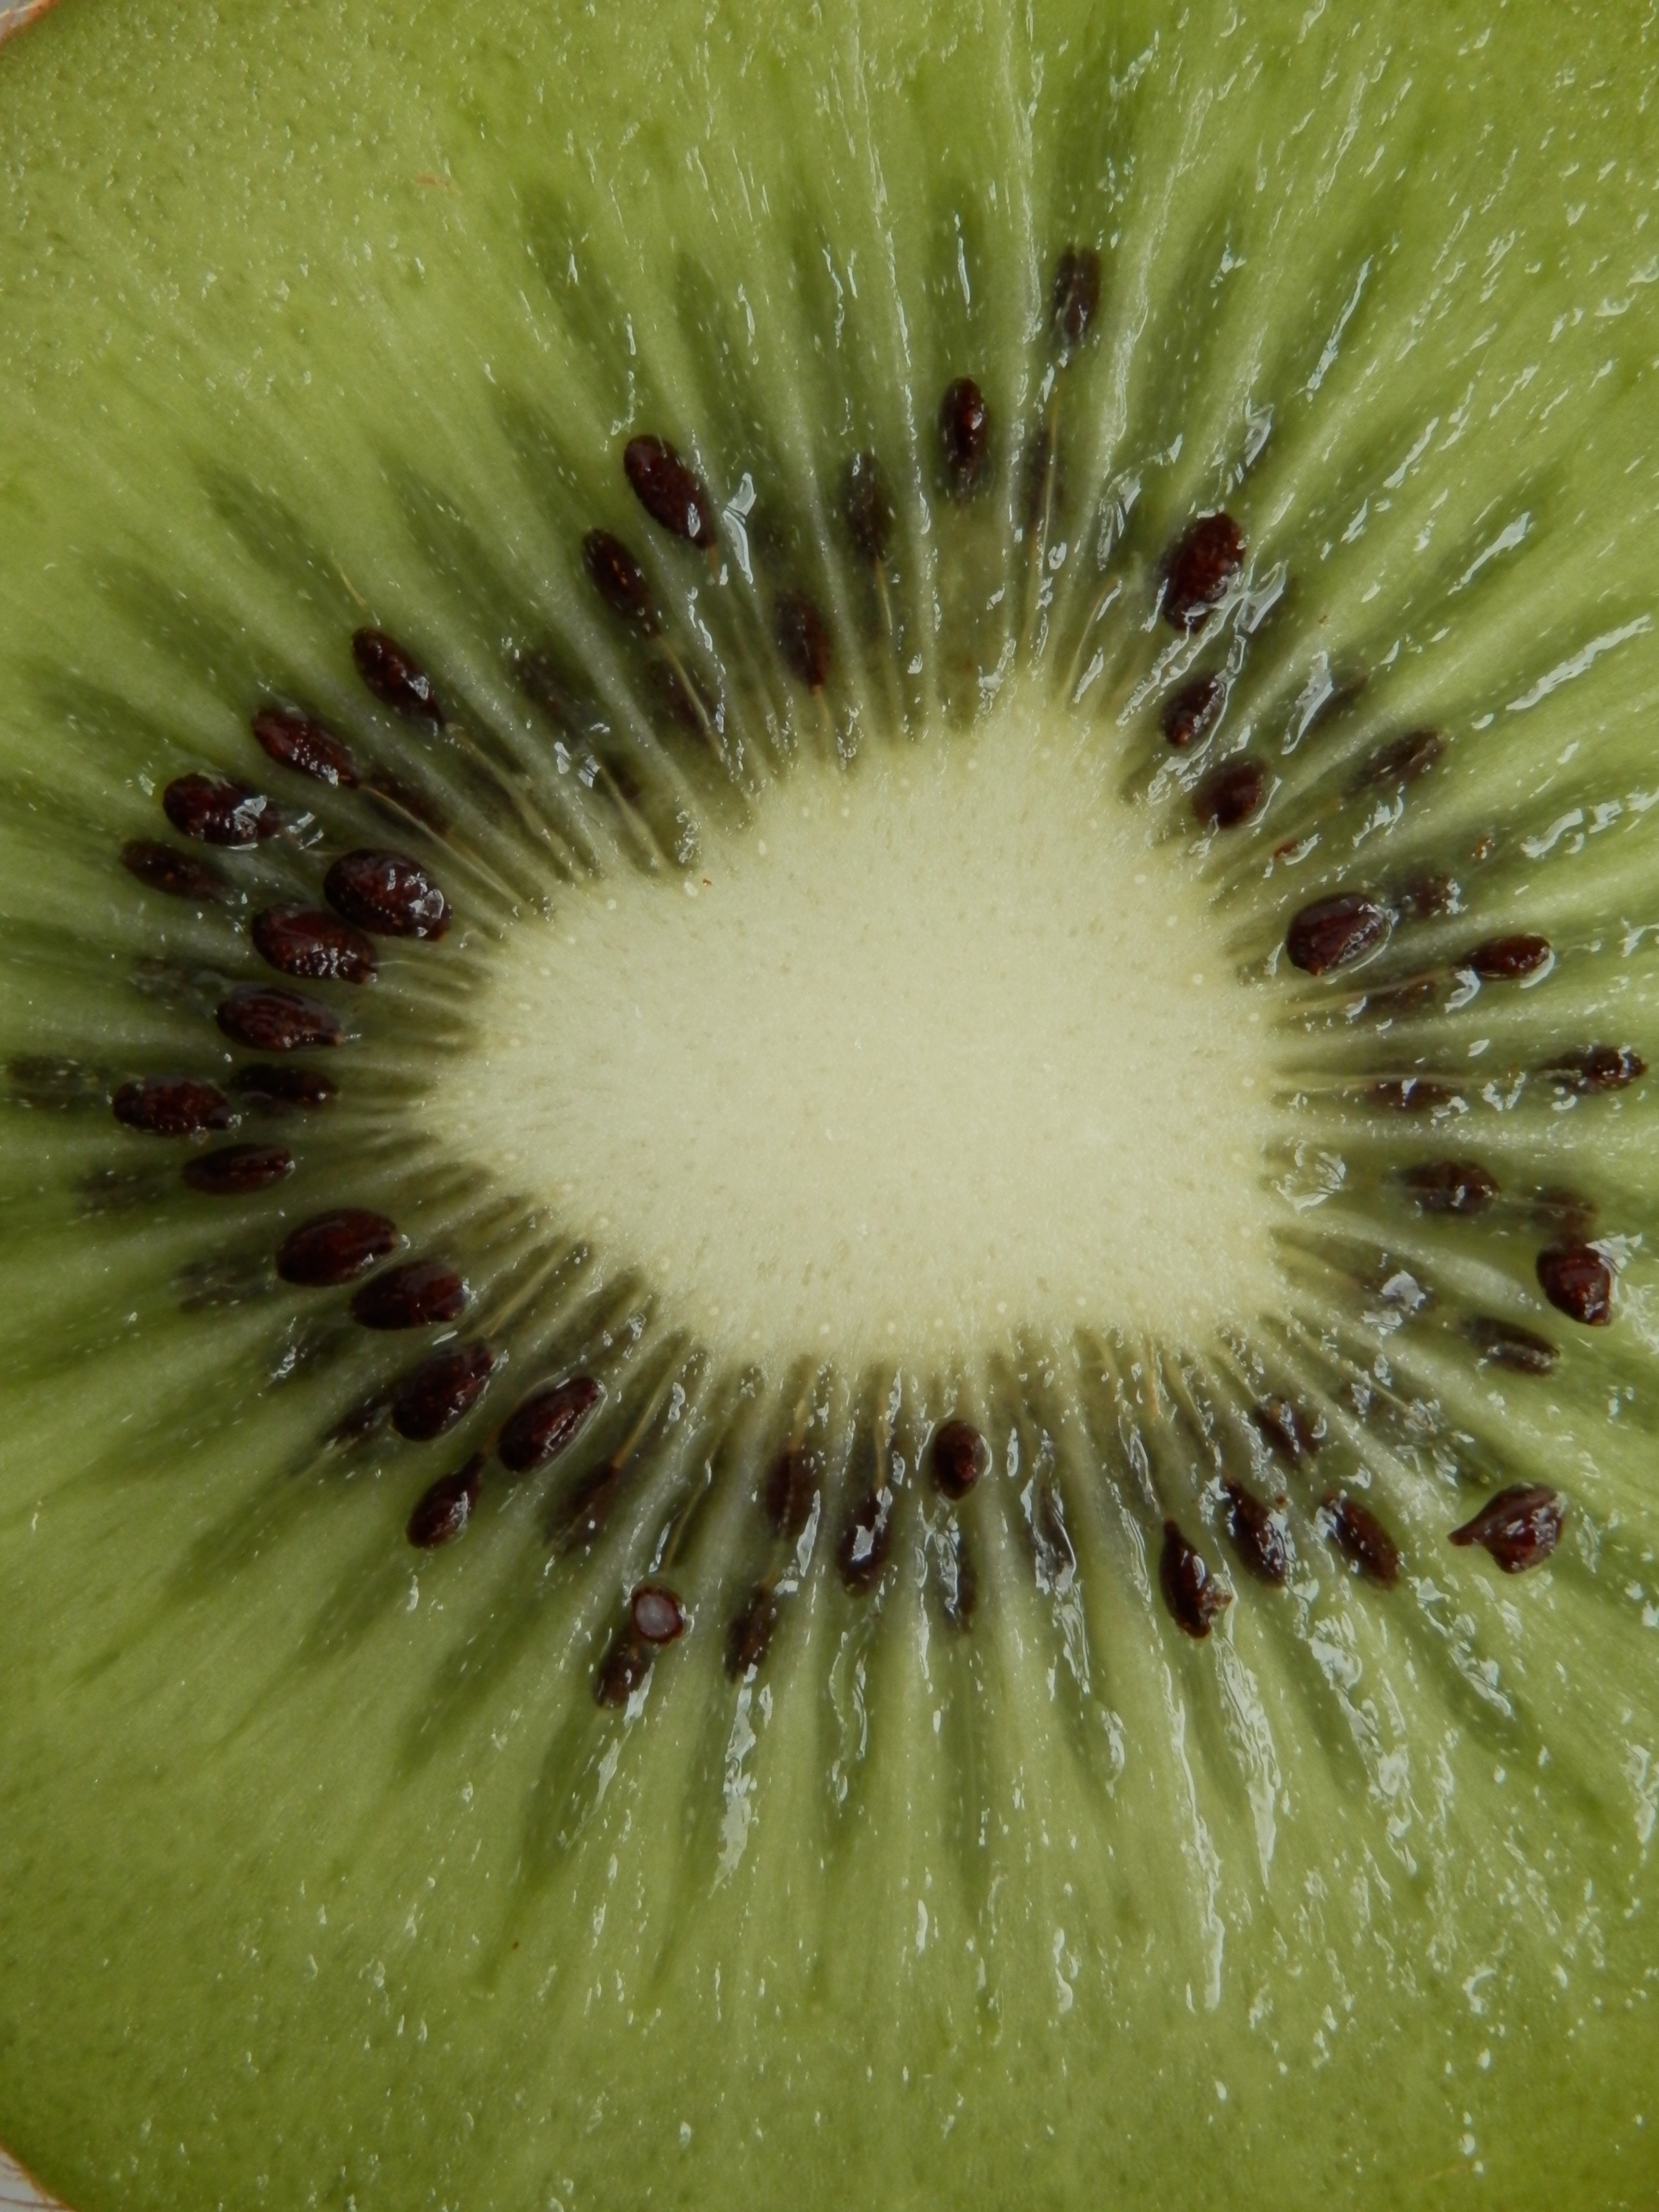
plant, photography, fruit, flower, petal, food, green, produce, botany, flora, close up, kiwi, cores, macro photography, flowering plant, plant stem, land plant, kiwifruit